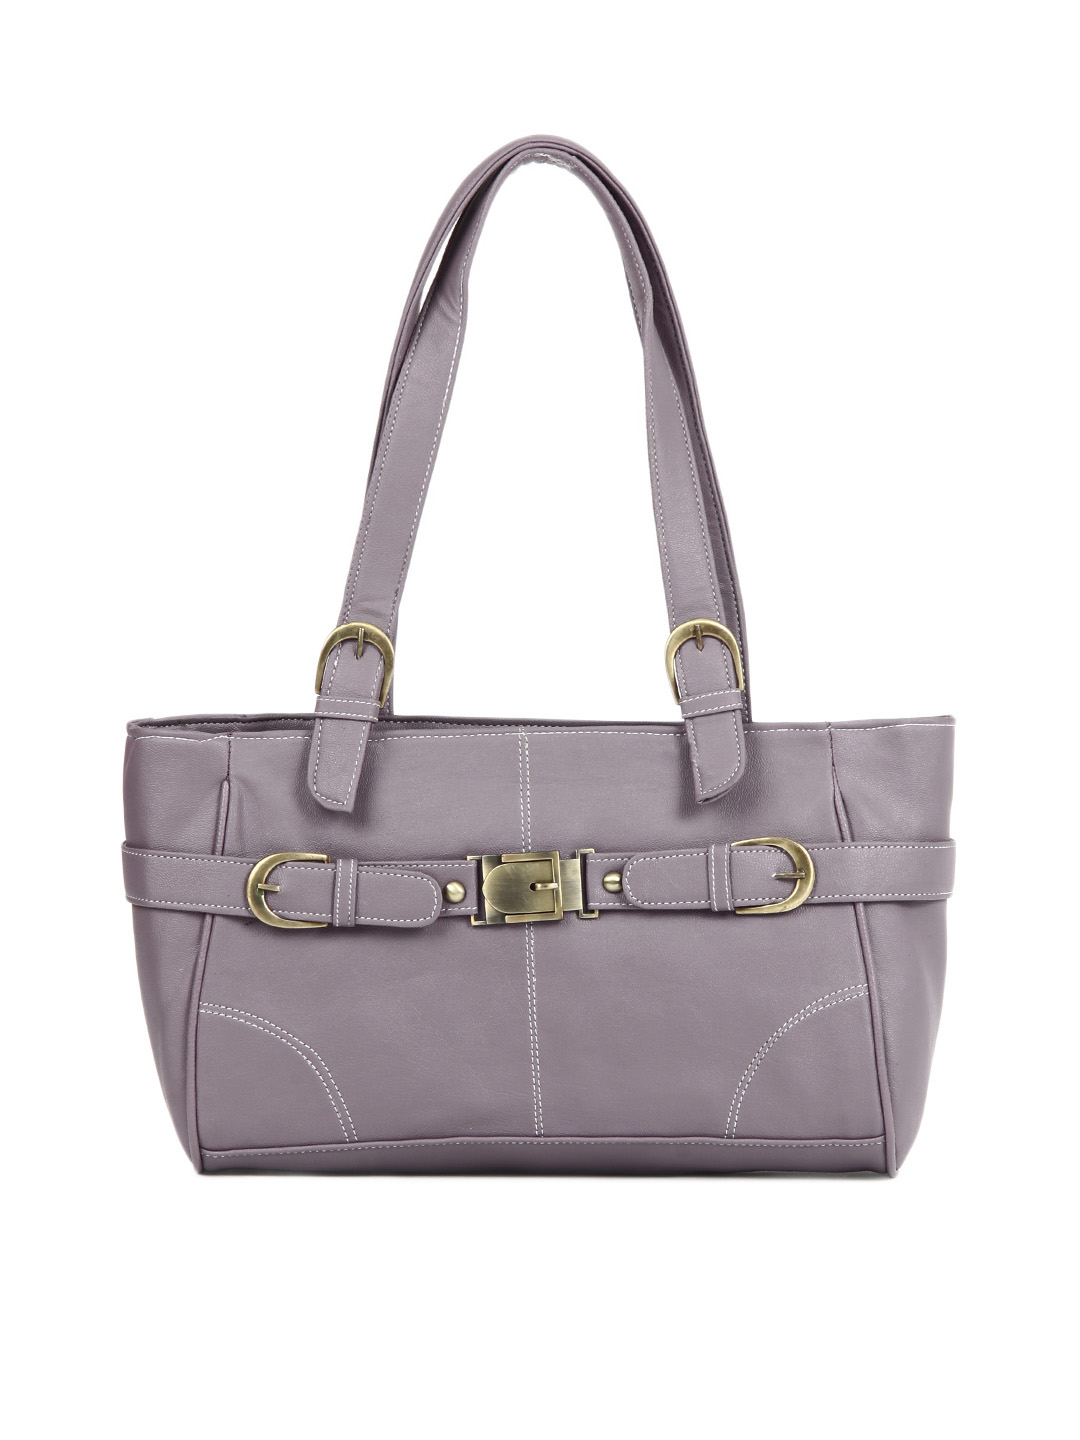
Murcia Women Lavender Handbag
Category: Accessories / Bags / Handbags
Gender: Women
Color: Lavender
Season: Winter 2012
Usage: Casual